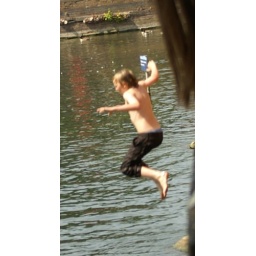
Omega Day out in Stratford Upon Avon. These kids were cooling down by jumping off the bridge into the river